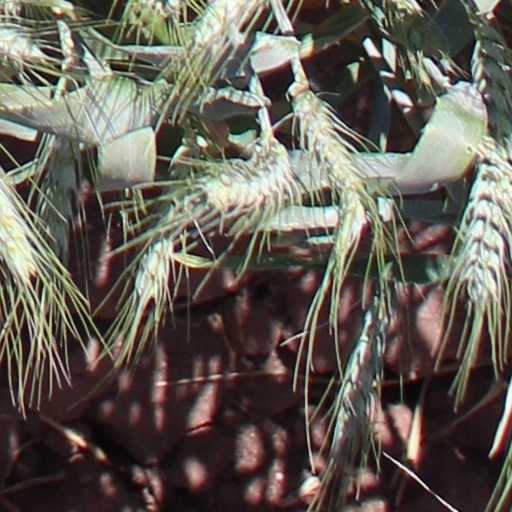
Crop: wheat